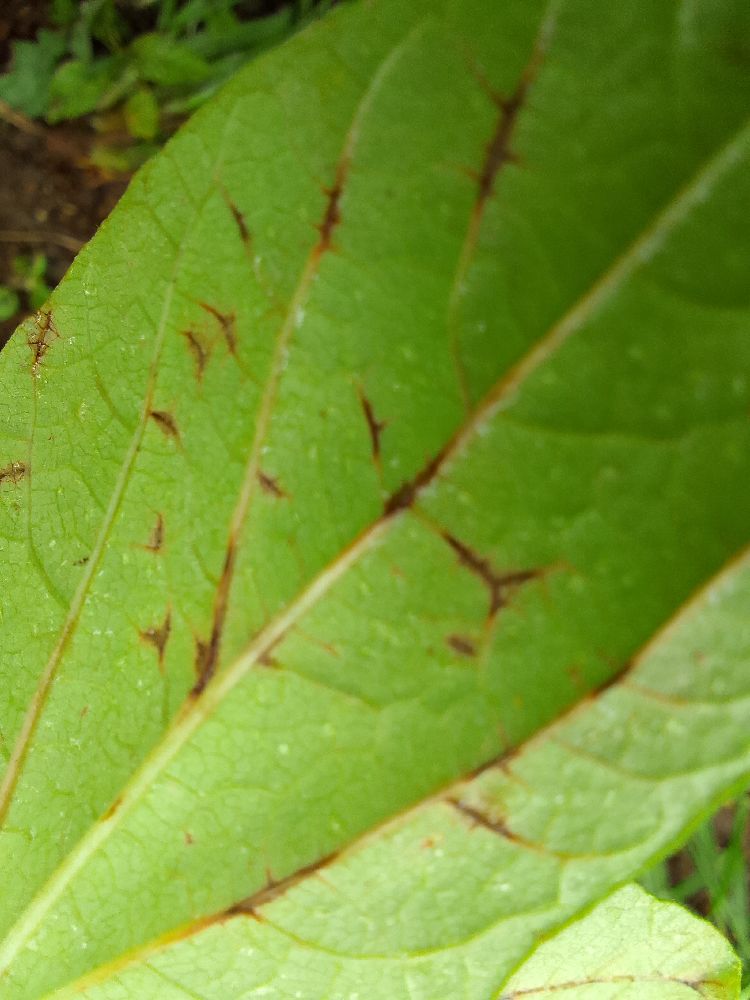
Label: anthracnose